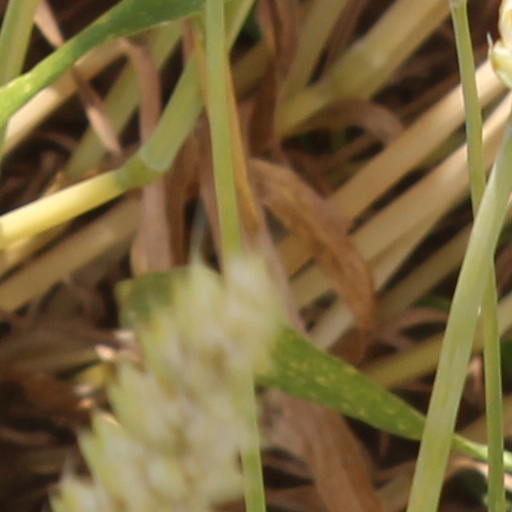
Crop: wheat